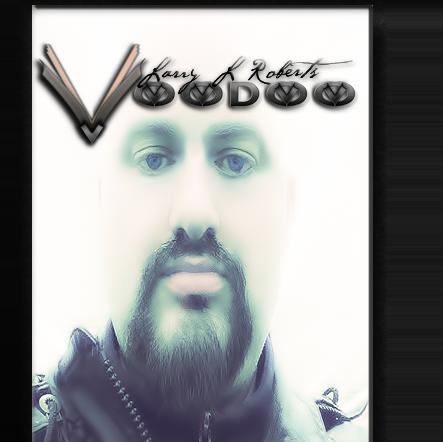
Age: 43